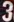
Number: 3